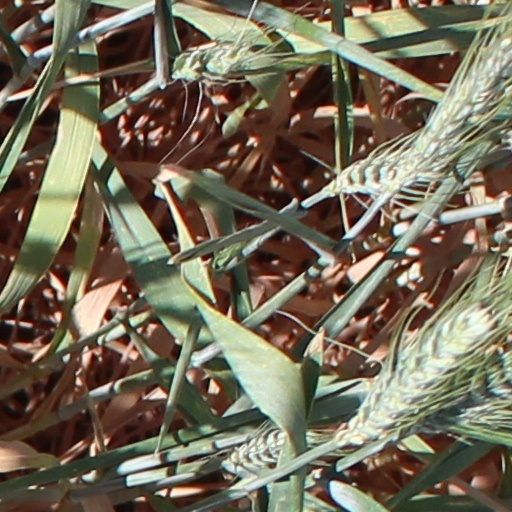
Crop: wheat